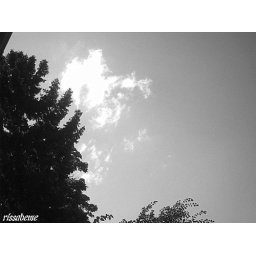
another part of the sky by my house